Lonchocyon

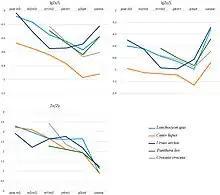
Comparison of the mandibular force profile of "Lonchocyon" with that of lions, spotted hyaenas, grey wolves and brown bears

The dorsoventral mandibular force profiles (Zx/L) of "Lonchocyon" is similar to that of canids and amphicyonids, with Zx/L values similar to lions and "Ysengrinia tolosana", and higher than that of most other amphicyonids. The values at the canine are also similar to those of lions, and higher than of other compared taxa except for "Y. tolosana" and brown bears. This suggests that it was capable of delivering powerful canine bites to subdue large preys like big cats do, instead of delivering rapid and shallow bites as pack-hunting canids. The large value indicates that it was capable of withstanding high dorsoventral stresses. Its labiolingual mandibular force profiles (Zy/L), which point toward high labiolingual and torsional stresses, also showcase similarities to that of canids and amphicyonids, though they are lower than the Zx/L values at the same location, except for the canine. The values are very high, generally similar to those of lions, spotted hyaenas and "Y. tolosana", higher than that of most amphicyonids, except for "Magericyon" and "Ammitocyon". At the canine, the value even surpasses the lion, indicating that it was capable of withstanding huge labiolingual and torsional stresses while restraining prey with its powerful canine bites. Both the Zx/L and Zy/L values rise gradually along the horizontal ramus posterior to the canine. The relative mandibular force (Zx/Zy) of "Lonchocyon" almost plateaus from the third premolar to the second molar, corresponding to its sectorial carnassial tooth and reduced premolars. This is a marked difference to that of other caniformes, and indicatzes they were mainly used to slice meat, and did not need to withstand great buccolingual or torsional stresses. The posterior molars, however, seem to have had the ability to crack harder objects. Overall, Lonchocyon possessed a robust mandibular symphysis, allowing it to deliver canine bites similar to those of lions to subdue prey as large or larger than itself. It has furthermore been suggested that it was a solitary hunter, unlike modern canids.